Geology of Botswana

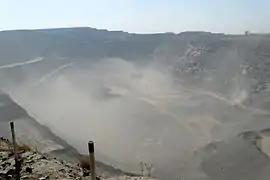
Jwaneng diamond mine, the richest diamond mine in the world.

The mining of diamonds is especially important to Botswana's economy accounting in 2007 for over a quarter of the country's GDP. Indeed, Botswana was the leading global diamond producer by value and second only to the Russian Federation in terms of volume. There are more than 20 kimberlite pipes, mostly of Cretaceous age, in Botswana, though the especially diamondiferous Jwaneng pipe dates from the Permian.